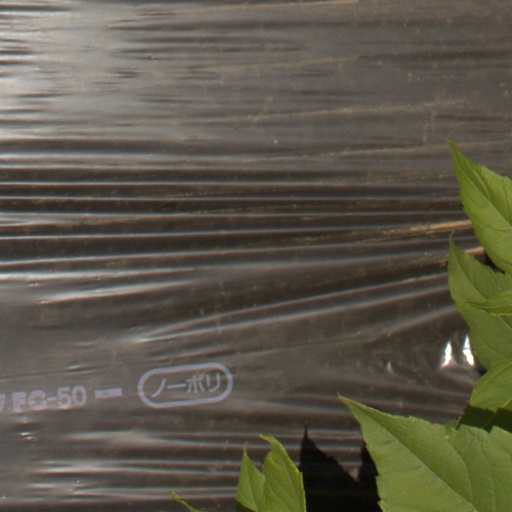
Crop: Jerusalem artichoke